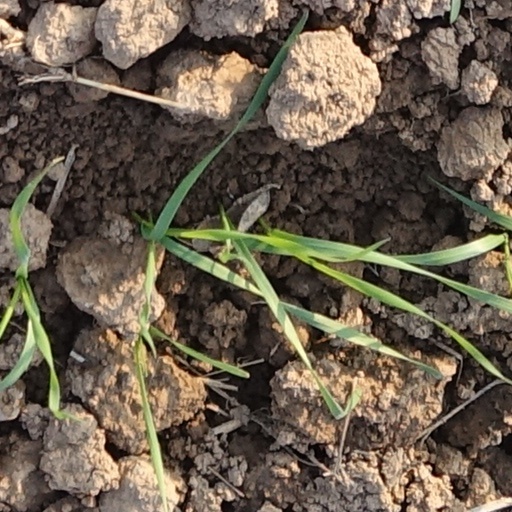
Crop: wheat